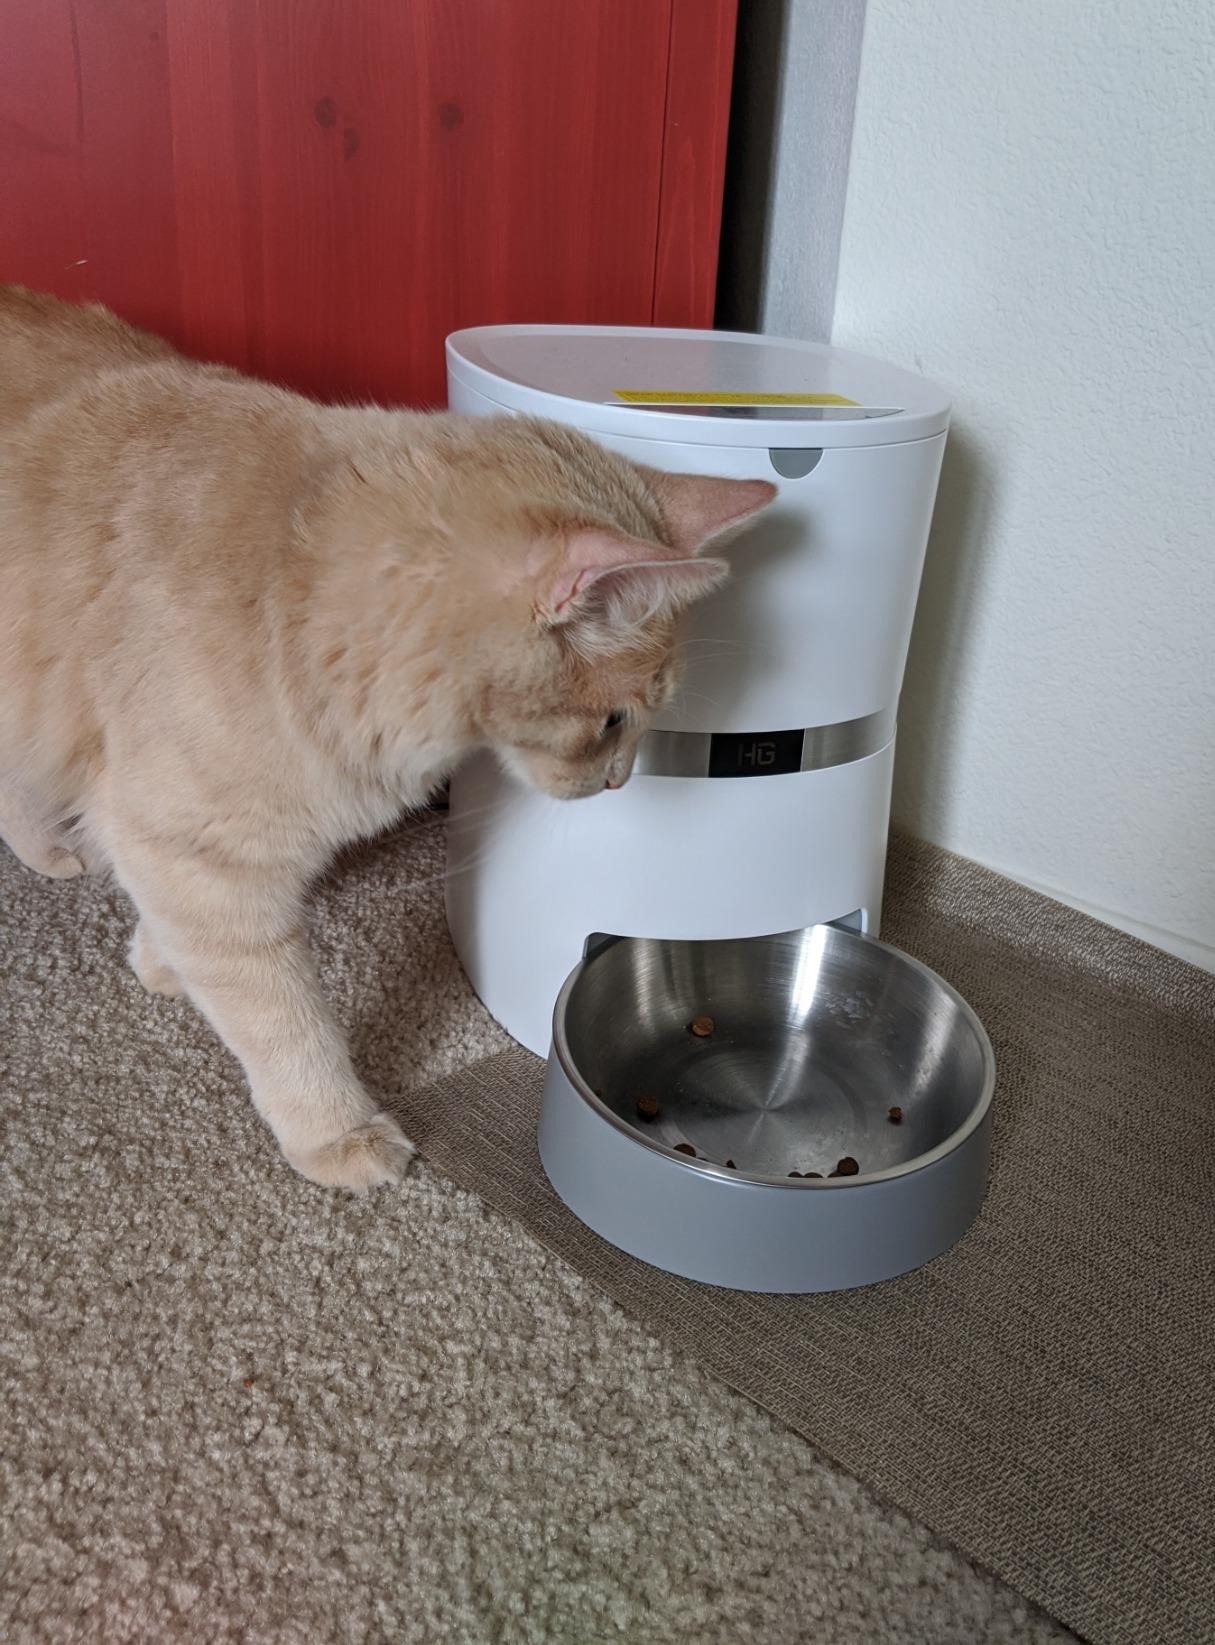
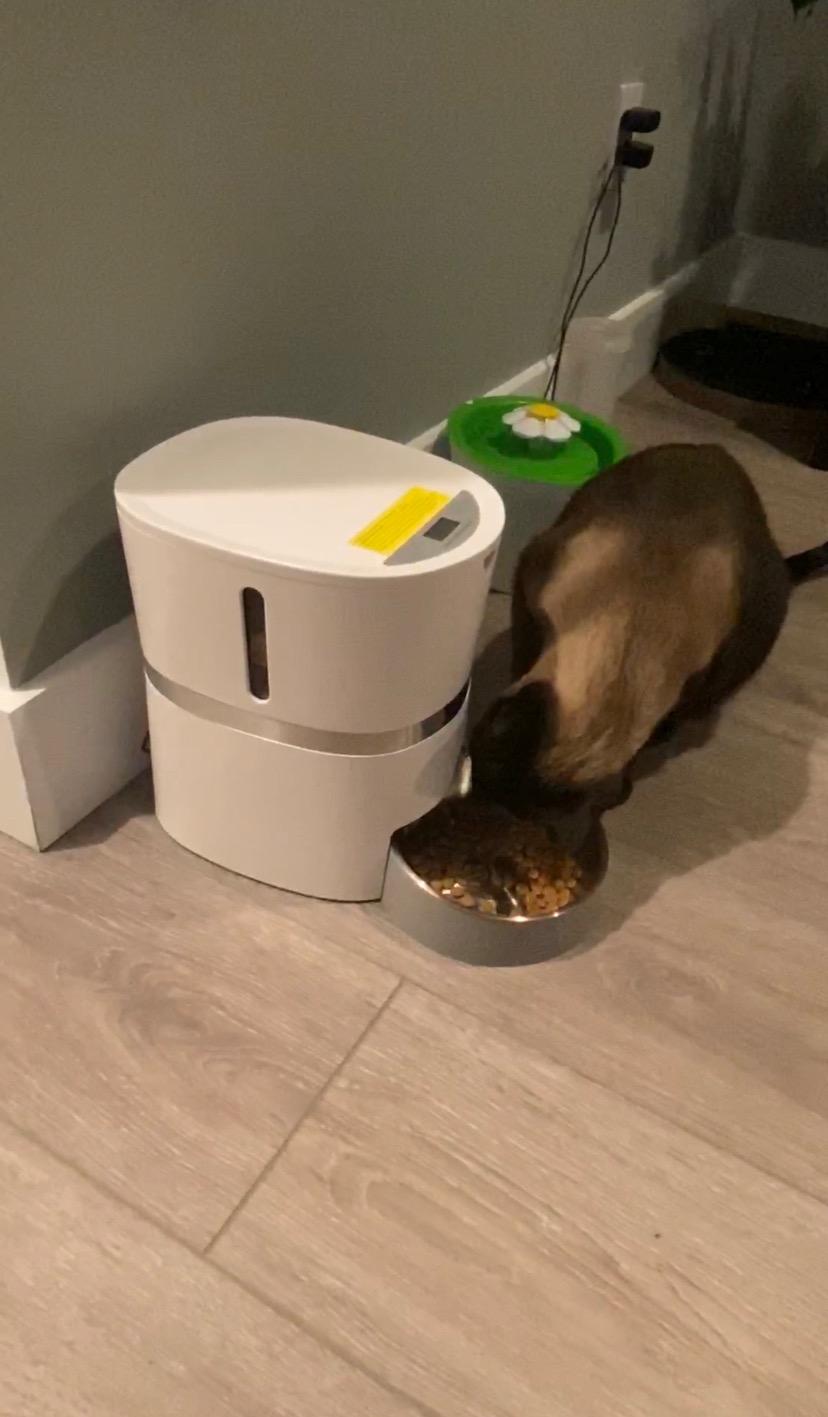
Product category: items_feeder
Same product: yes